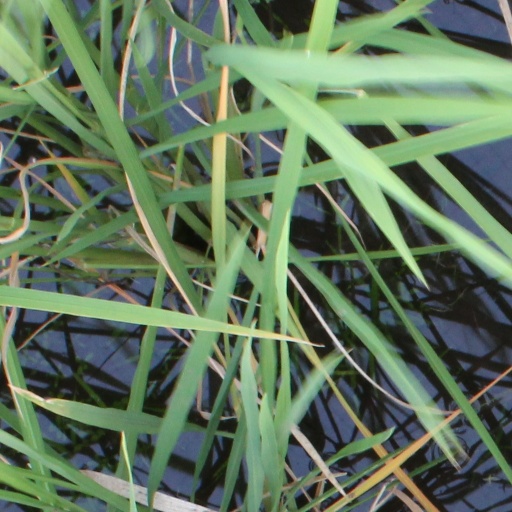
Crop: rice